Joe Hamilton (producer)

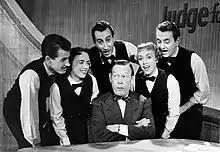
Hamilton at left with Fred Allen as a member of The Skylarks in 1954, the group was part of the "Judge for Yourself" cast

Joseph Henry Hamilton Jr. (January 6, 1929 – June 9, 1991) was an American television producer and actor.